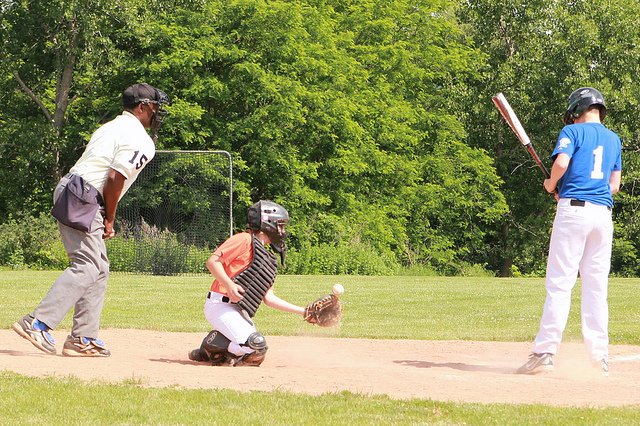
một người đàn ông đang cầm gậy và đứng ở trên sân